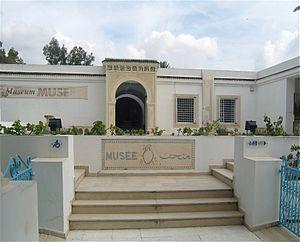
Entrée du musée archéologique Néapolis de Nabeul (Tunisie)
La Tunisie compte de nombreux musées répartis sur l'ensemble de son territoire et couvrant tous les aspects historiques et culturels du pays.
Le musée de Nabeul, inauguré en 1984, est un musée archéologique tunisien situé dans la ville de Nabeul, dont le but est de rassembler quelques-uns des objets découverts lors des fouilles ayant eu lieu sur divers sites du cap Bon.